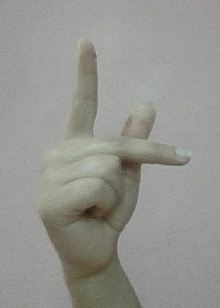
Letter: dha